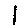
Label: 1